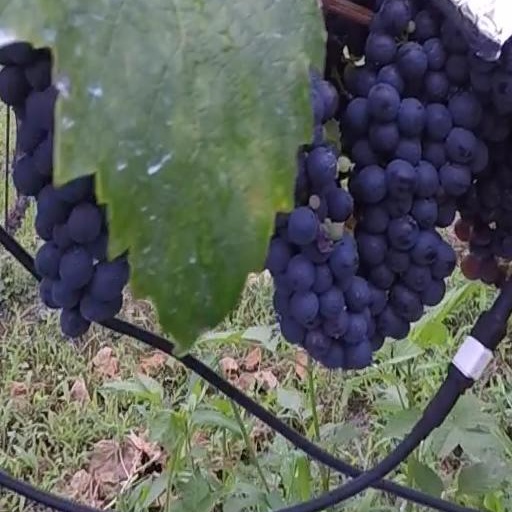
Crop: grape